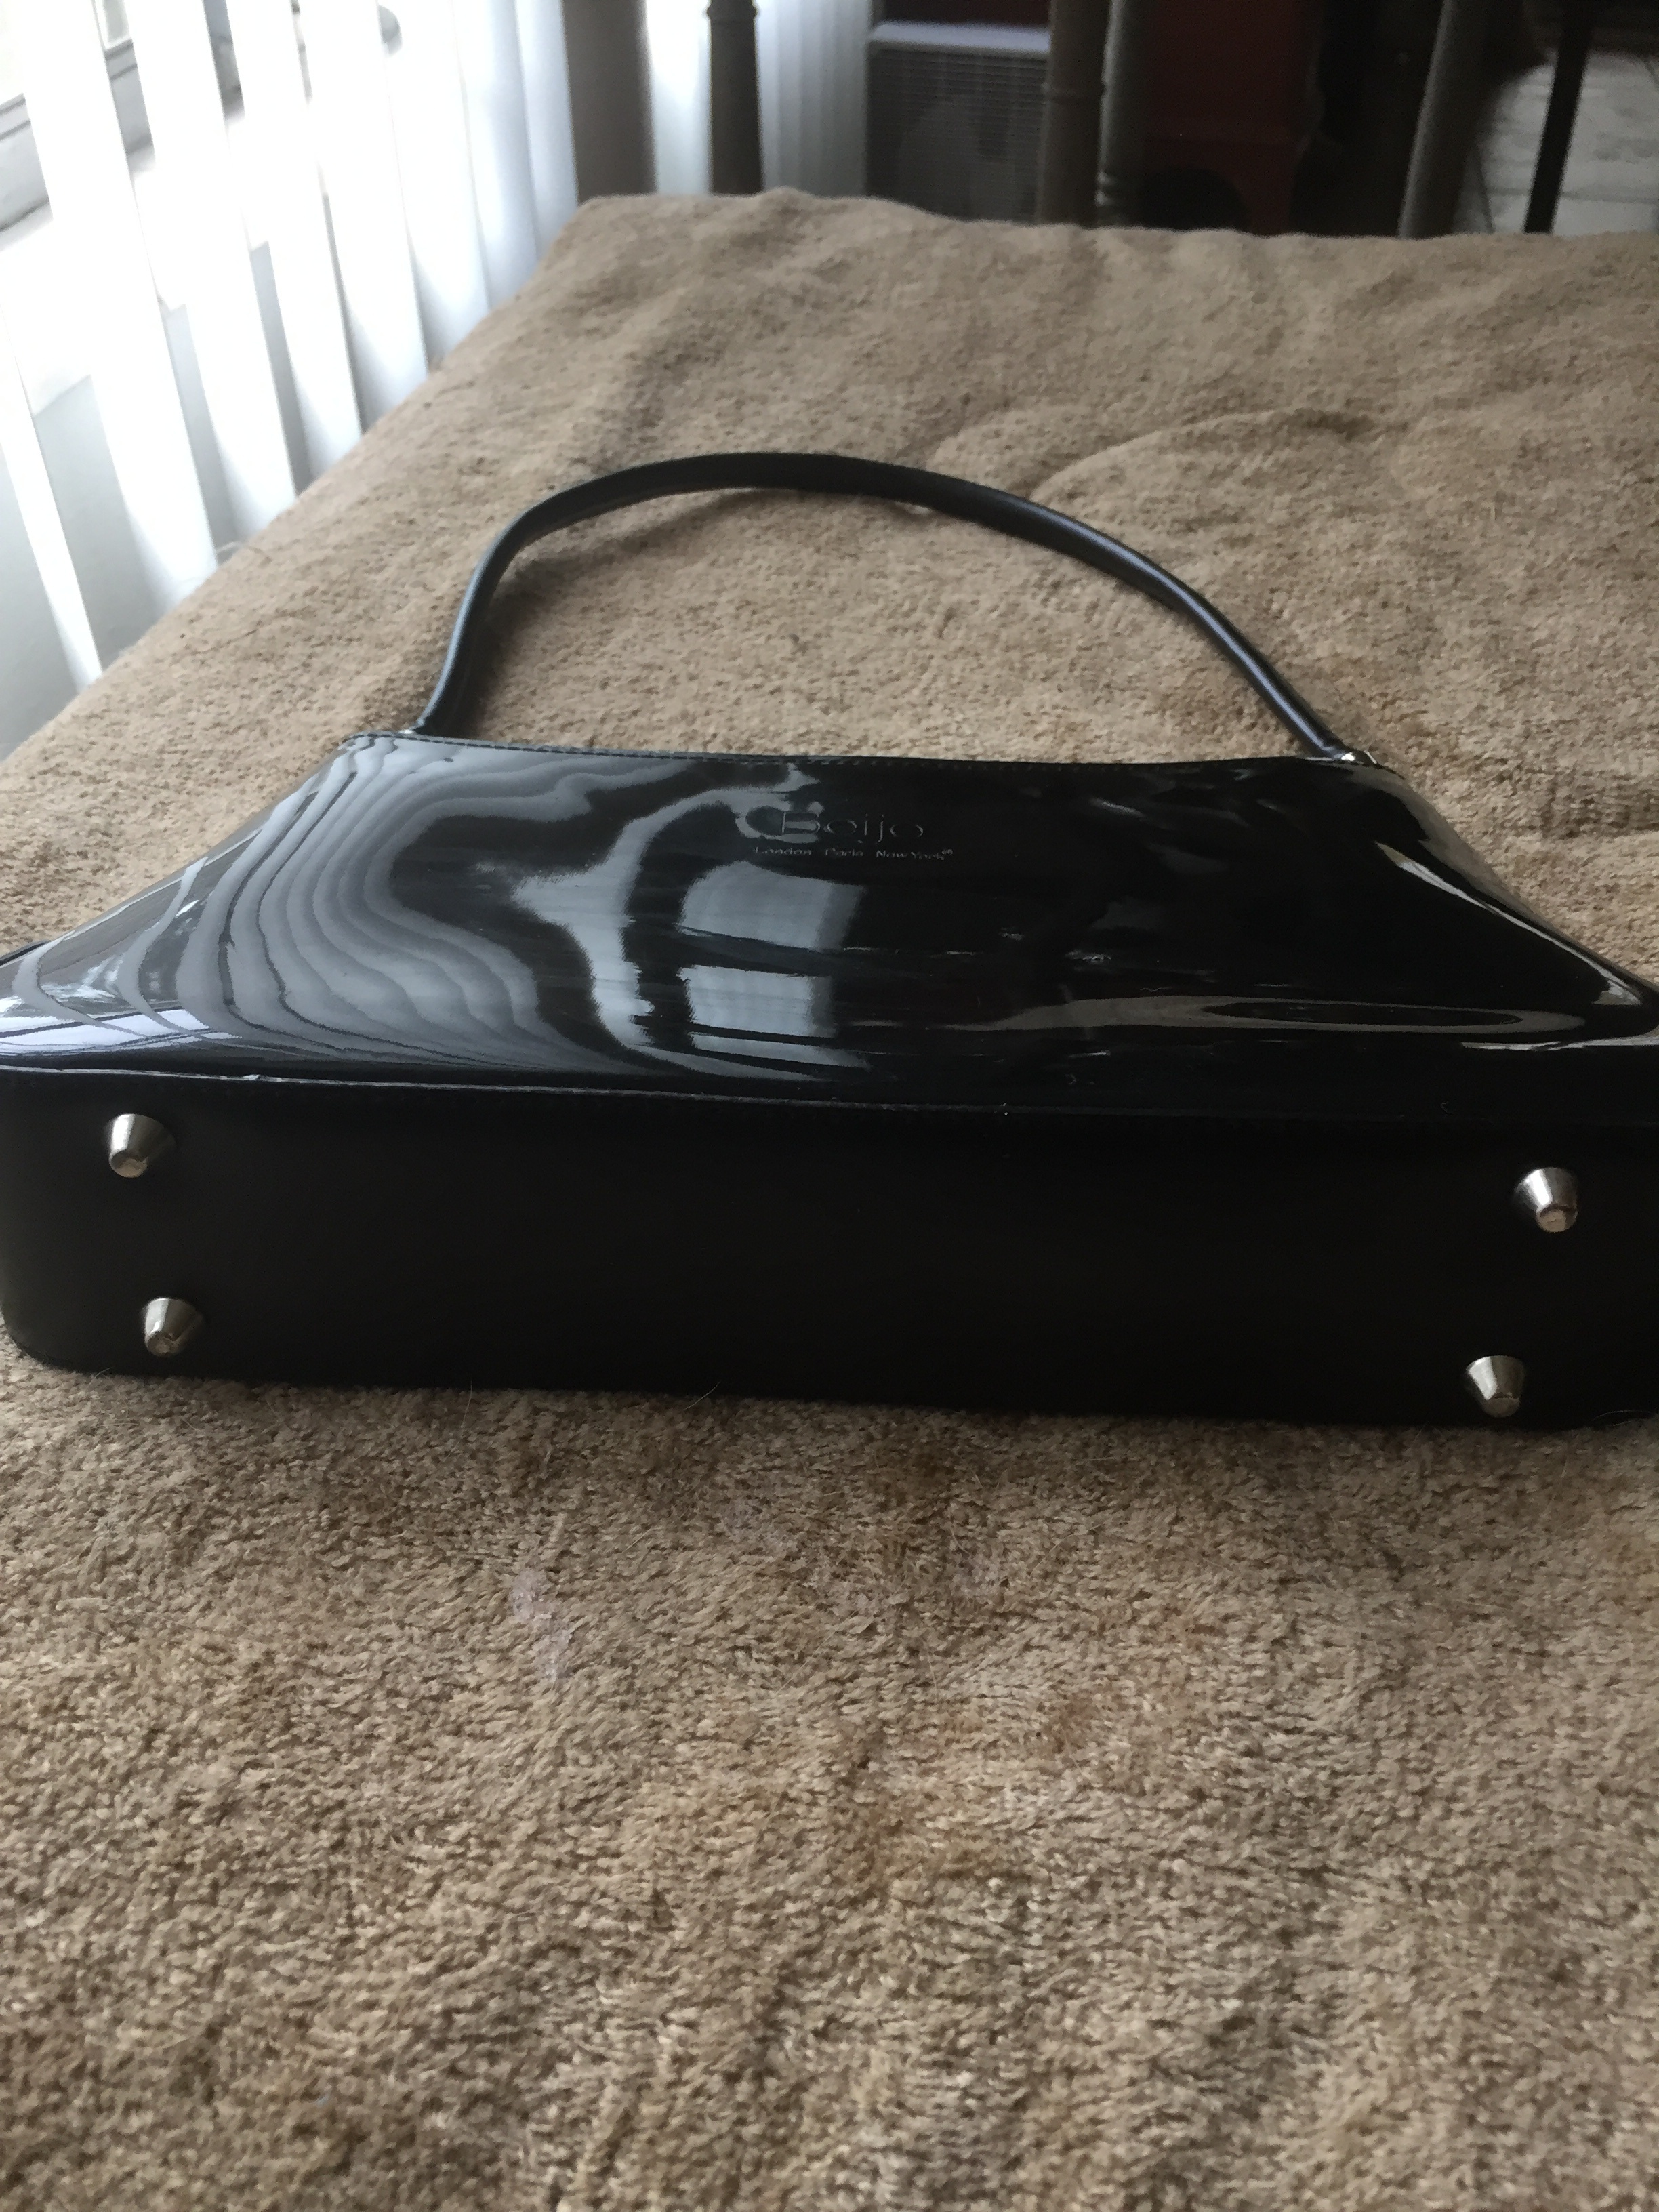
table, leather, bag, furniture, bumper, product, bed, glasses